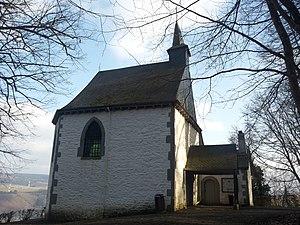
Ermitage et chapelle Saint-Thibaut, Marcourt, Rendeux, Belgique